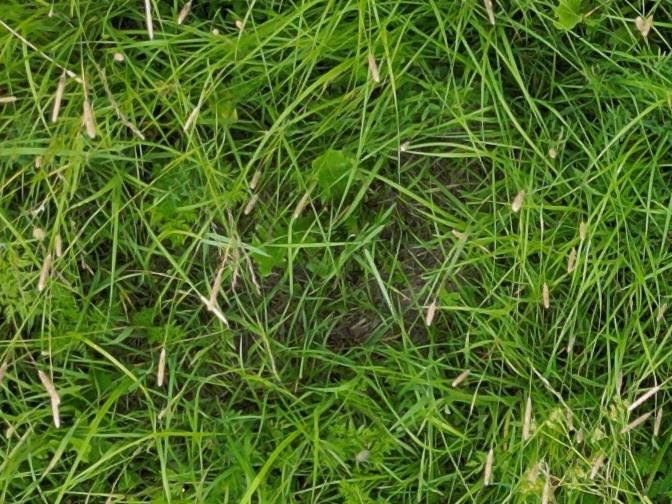
Flowers visible: yarrow flowers